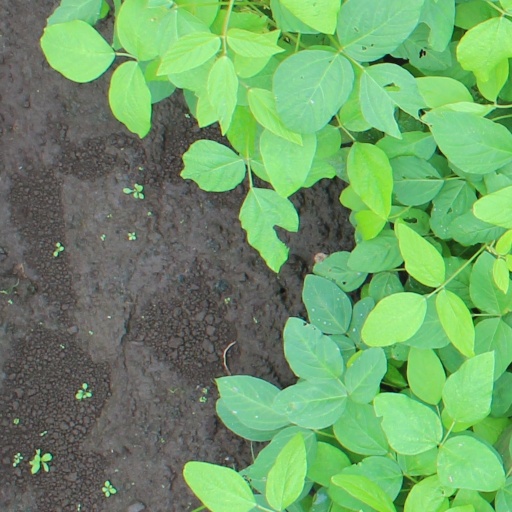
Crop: soybean